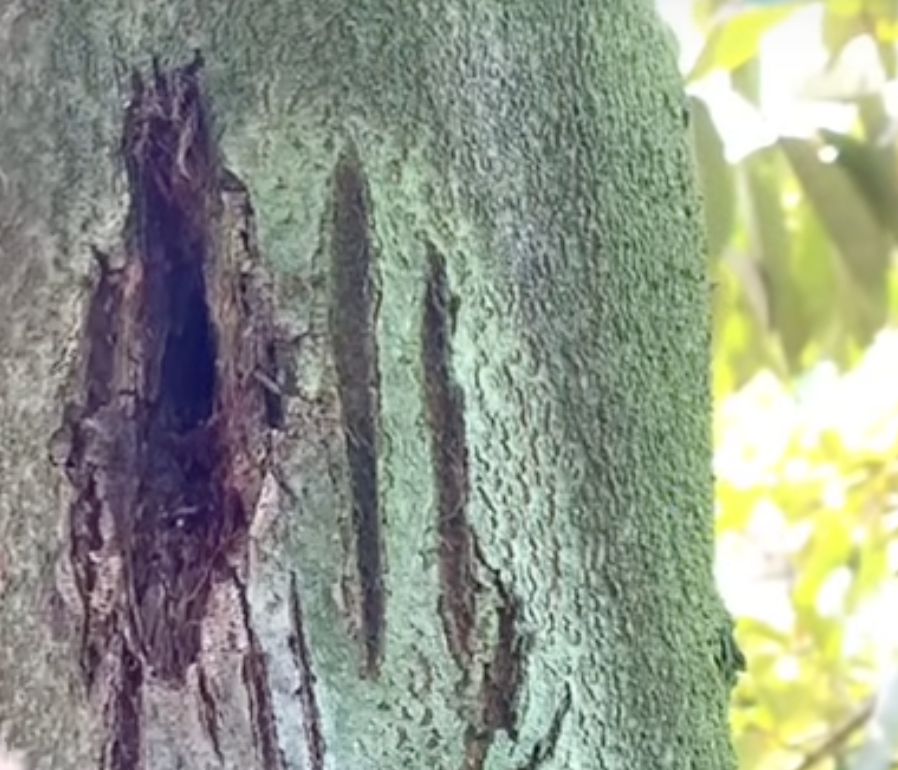
Label: stem_cracking_ gummosis